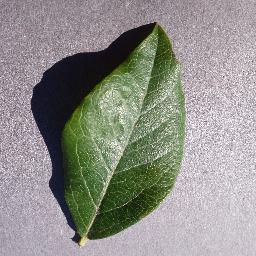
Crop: blueberry
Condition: healthy